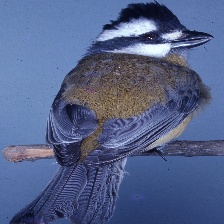
Species: CRESTED SHRIKETIT
Scientific name: FALCUNCULUS FRONTATUS